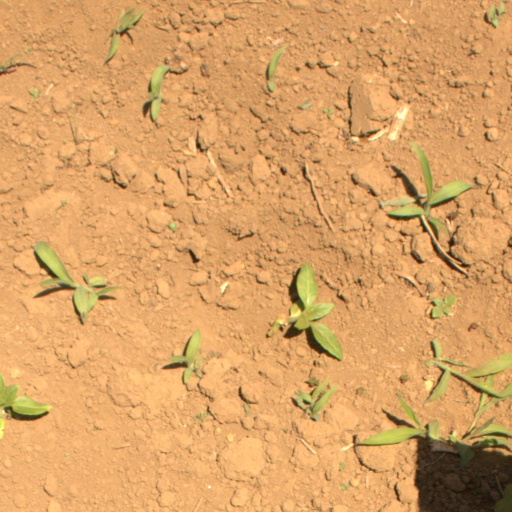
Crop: Jerusalem artichoke